Florida bonneted bat

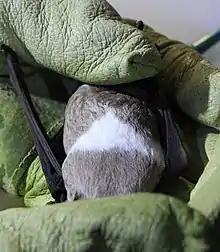
White pigmentation seen in a live Florida bonneted bat

Adults weigh . Males and females are non-dimorphic in body mass. Forearm length is between . Individual wing length is , with male wings slightly longer and wider than female wings.